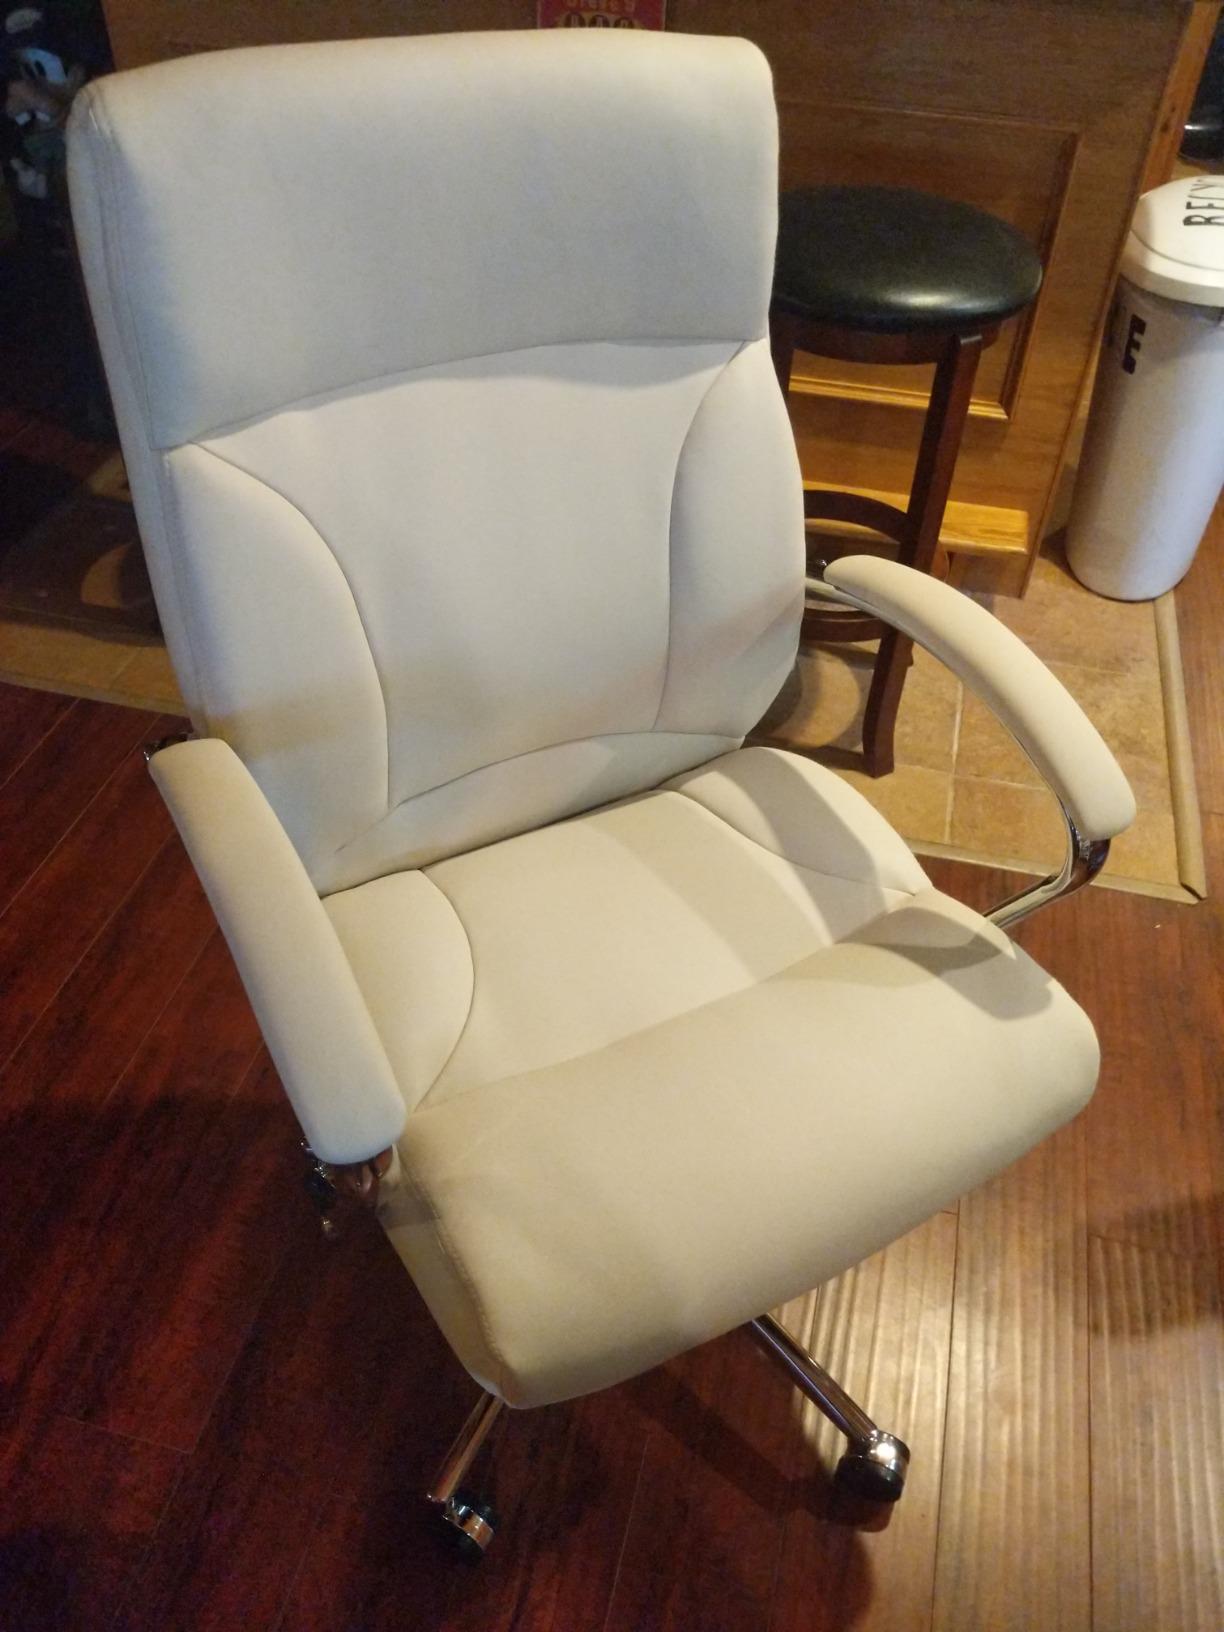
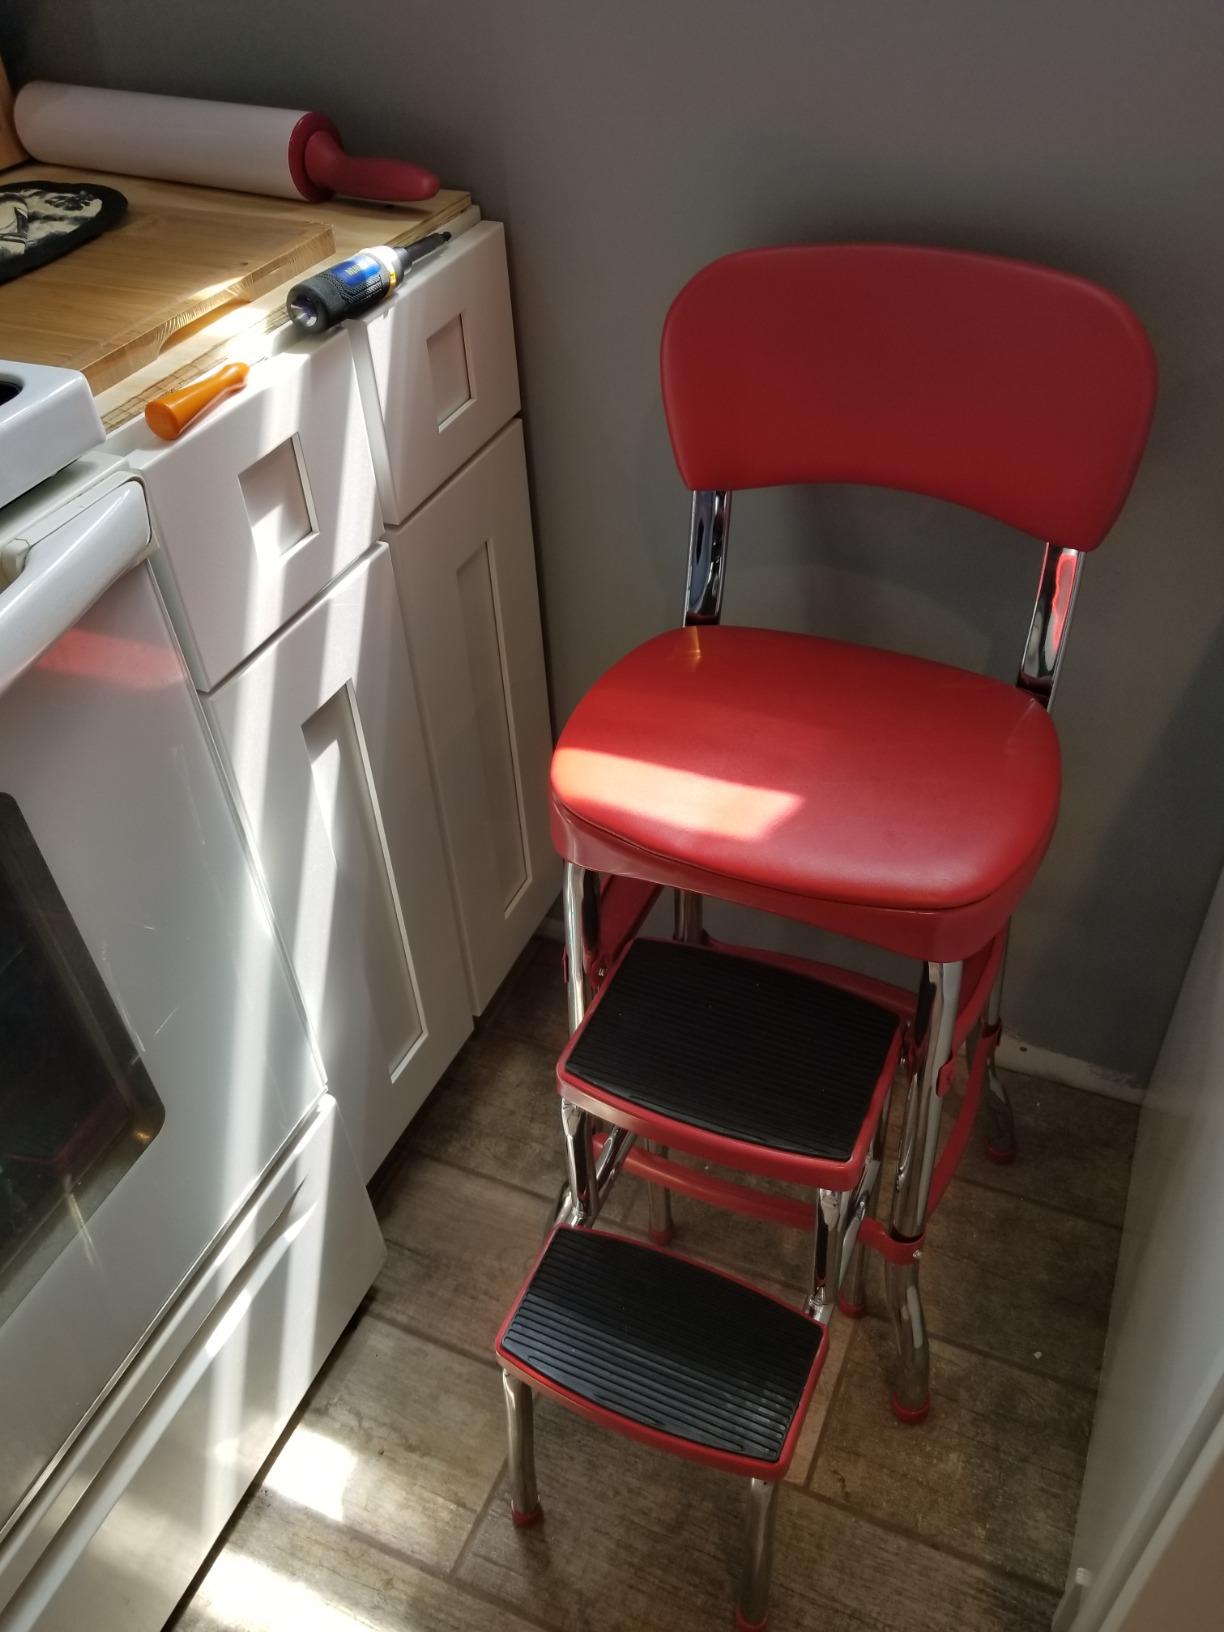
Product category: items_chair
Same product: no